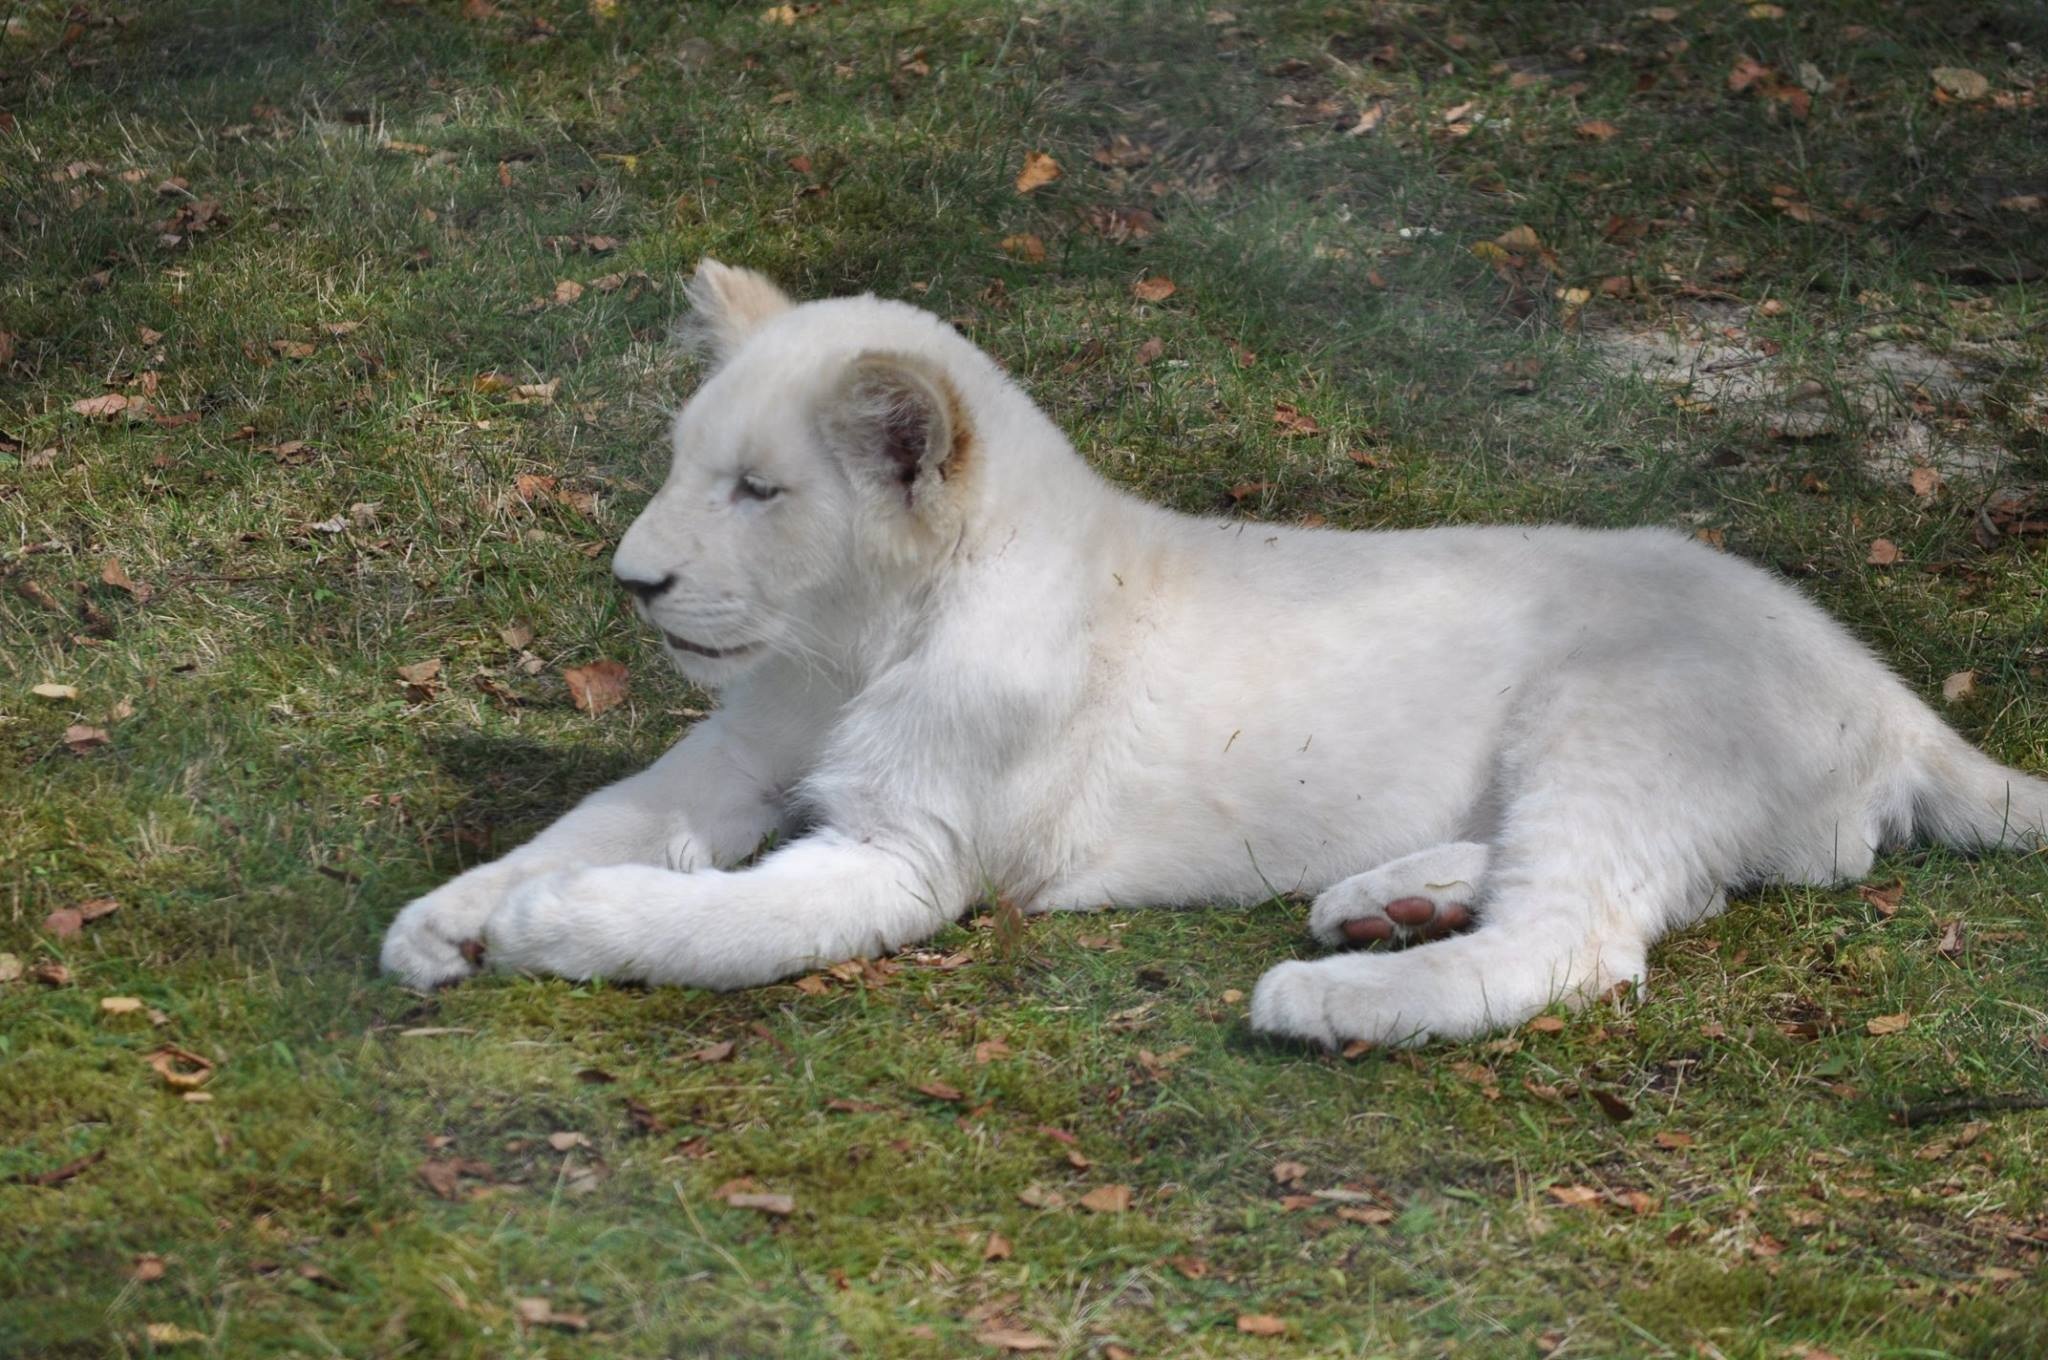
nature, white, dog, animal, wildlife, wild, zoo, fur, cat, africa, mammal, mane, predator, lion, big cat, wild animal, enclosure, king, vertebrate, elegant, wildcat, safari, dog breed, dangerous, noble, albino, big game, simba, lion cub, lion's mane, white shepherd, korean jindo dog, dog like mammal, wolfdog, dog breed group, great pyrenees, berger blanc suisse, maremma sheepdog, slovak cuvac, kishu, polish tatra sheepdog, lion child